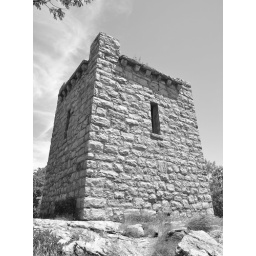
100 year old water cistern that fed an old castle off Skyline Drive in North Jersey